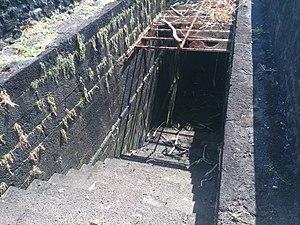
Puits des Anglais
Le puits des Anglais est un site qui se trouve au Baril, dans la ville de Saint-Philippe dans le Sud sauvage de l’île de La Réunion, département d’Outre-Mer français, dans l’Océan Indien.